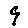
Label: 9